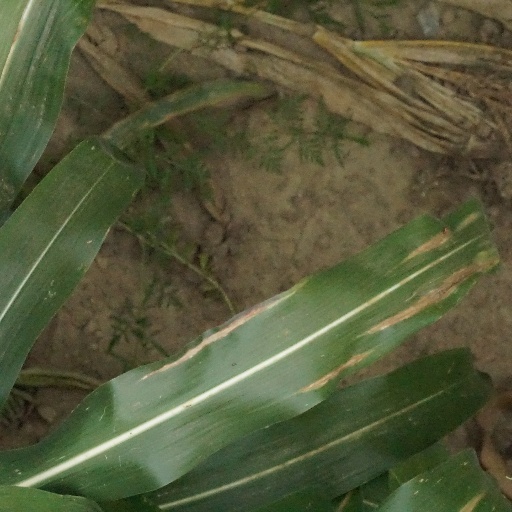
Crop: maize; corn